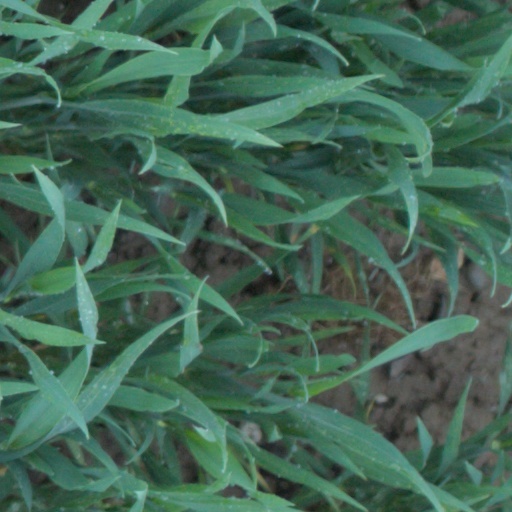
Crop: wheat